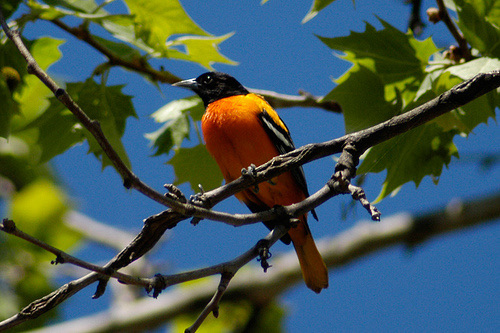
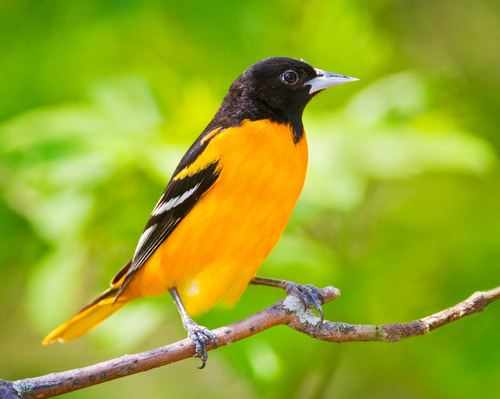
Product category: misc
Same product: yes